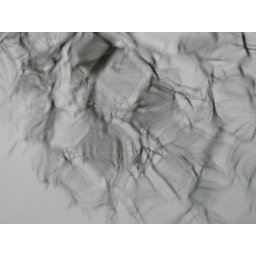
3759 / trees in water